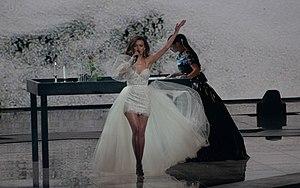
Stay est une chanson interprétée par Anna Odobescu ayant été sélectionnée pour représenter la Moldavie au Concours Eurovision de la chanson 2019 à Tel-Aviv en Israël.
La Moldavie participe au Concours Eurovision de la chanson, depuis sa cinquantième édition, en 2005, et ne l’a encore jamais remporté.
Anna Odobescu est une chanteuse moldave.